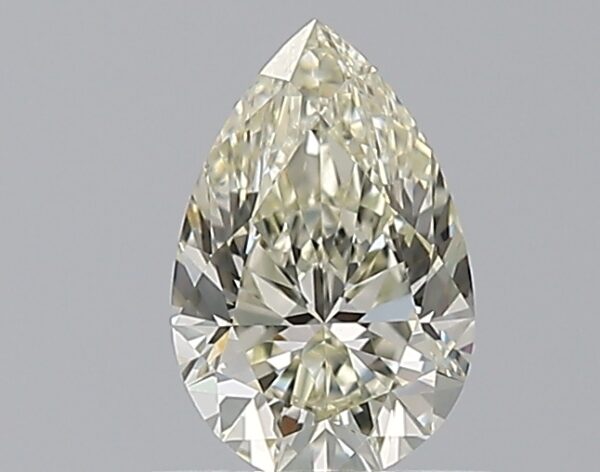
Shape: pear
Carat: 0.7
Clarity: VS2
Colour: L
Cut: EX
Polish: EX
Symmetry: EX
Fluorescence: ST
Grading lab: GIA
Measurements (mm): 7.55 x 4.94 x 3.12